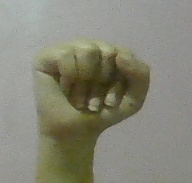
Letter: saad